Feria del Sol (Mérida)

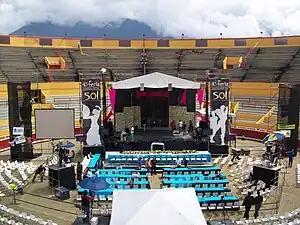
The Circo Monumental of Mérida, center of the contest "Queen of the Sun" ("Reina del Sol")

Feria del Sol, or Carnaval Taurino de América, is an international cultural festival held in the city of Mérida, Venezuela every year in February. The "Feria" festival is held alongside the carnival feast. The festival includes bull competitions, cultural expositions, commercial and zootechnic expositions, concerts, parades, sports, and a voting competition for "La Reina Del Sol".